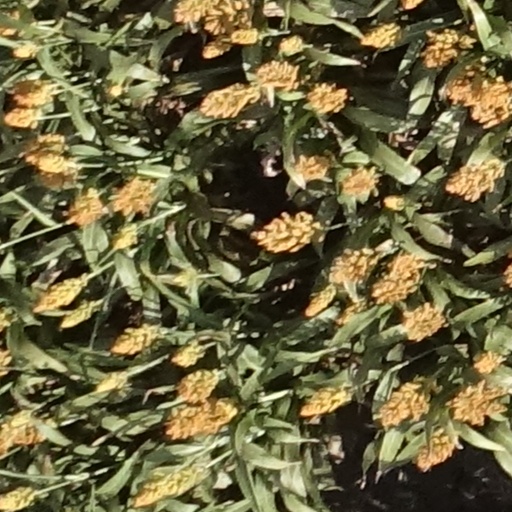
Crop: sorghum